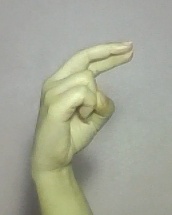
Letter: zay